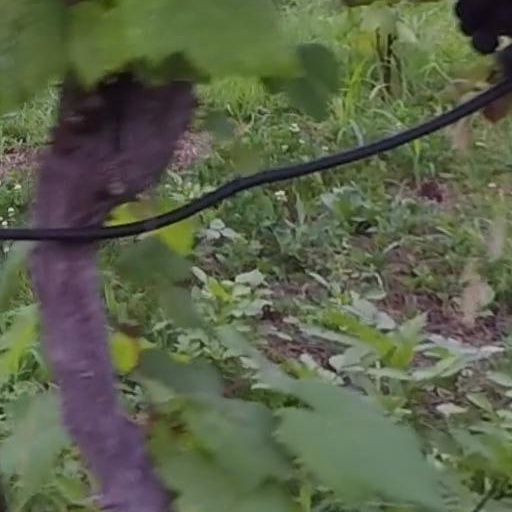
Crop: grape